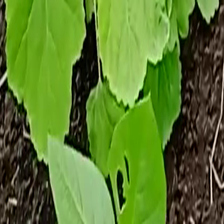
Weed species: Little_Mallow(Malva parviflora)